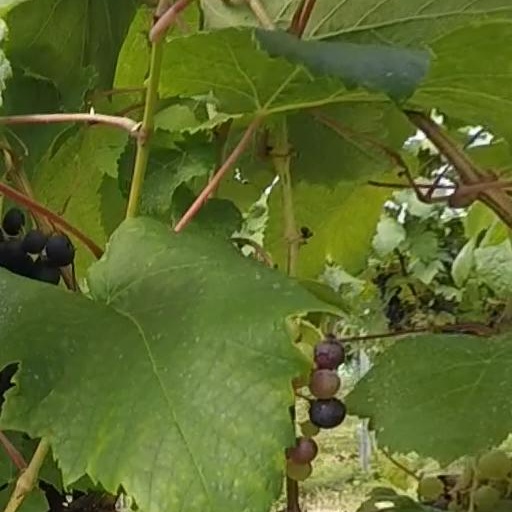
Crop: grape